Aston Martin Vantage (2005)

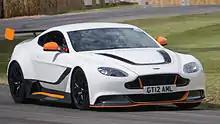
Aston Martin Vantage GT12

Announced on the eve of the New York Auto Show in April 2014, the V8 Vantage GT is what is in effect, the US version of the Vantage N430. This new North American and Australian-only model is mechanically based on the standard V8 Vantage but with the addition of the 'S' 430 bhp engine, 'S' suspension and some unique styling features, together with either the regular 6-speed manual or the Prodrive developed 7-speed Sportshift II transmission with paddle shift. The GT was available as either a coupé or roadster.